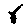
Label: 8